Spovid općena

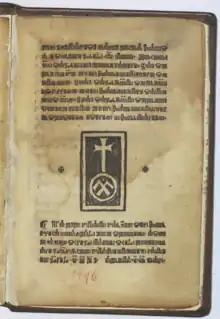
"Spovid općena"

Spovid općena is the name of the first Croatian language printed book from 1496. It was printed in the printing press of Senj, Croatia and its process was overseen by Blaž Baromić. It was published some thirteen years after the first Croatian printed book Missale Romanum Glagolitice, written in Old Church Slavonic. It contains 36 leaves, and is also the first Croatian non-liturgical incunabula. The book is a translation of "Confessione generale" (General Confessions) by the Milanese author Michele Carcano. The translation work was done by Jakov Blažiolović. The opening lines are ""Počine spovidь opĉena ča est načinь ki ima držati č[lovi]kь naispita ñe konšencie kad se oĉe ispovid[a]ti"".